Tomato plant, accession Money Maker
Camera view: vertical (180 deg); turntable rotation: 90 degrees
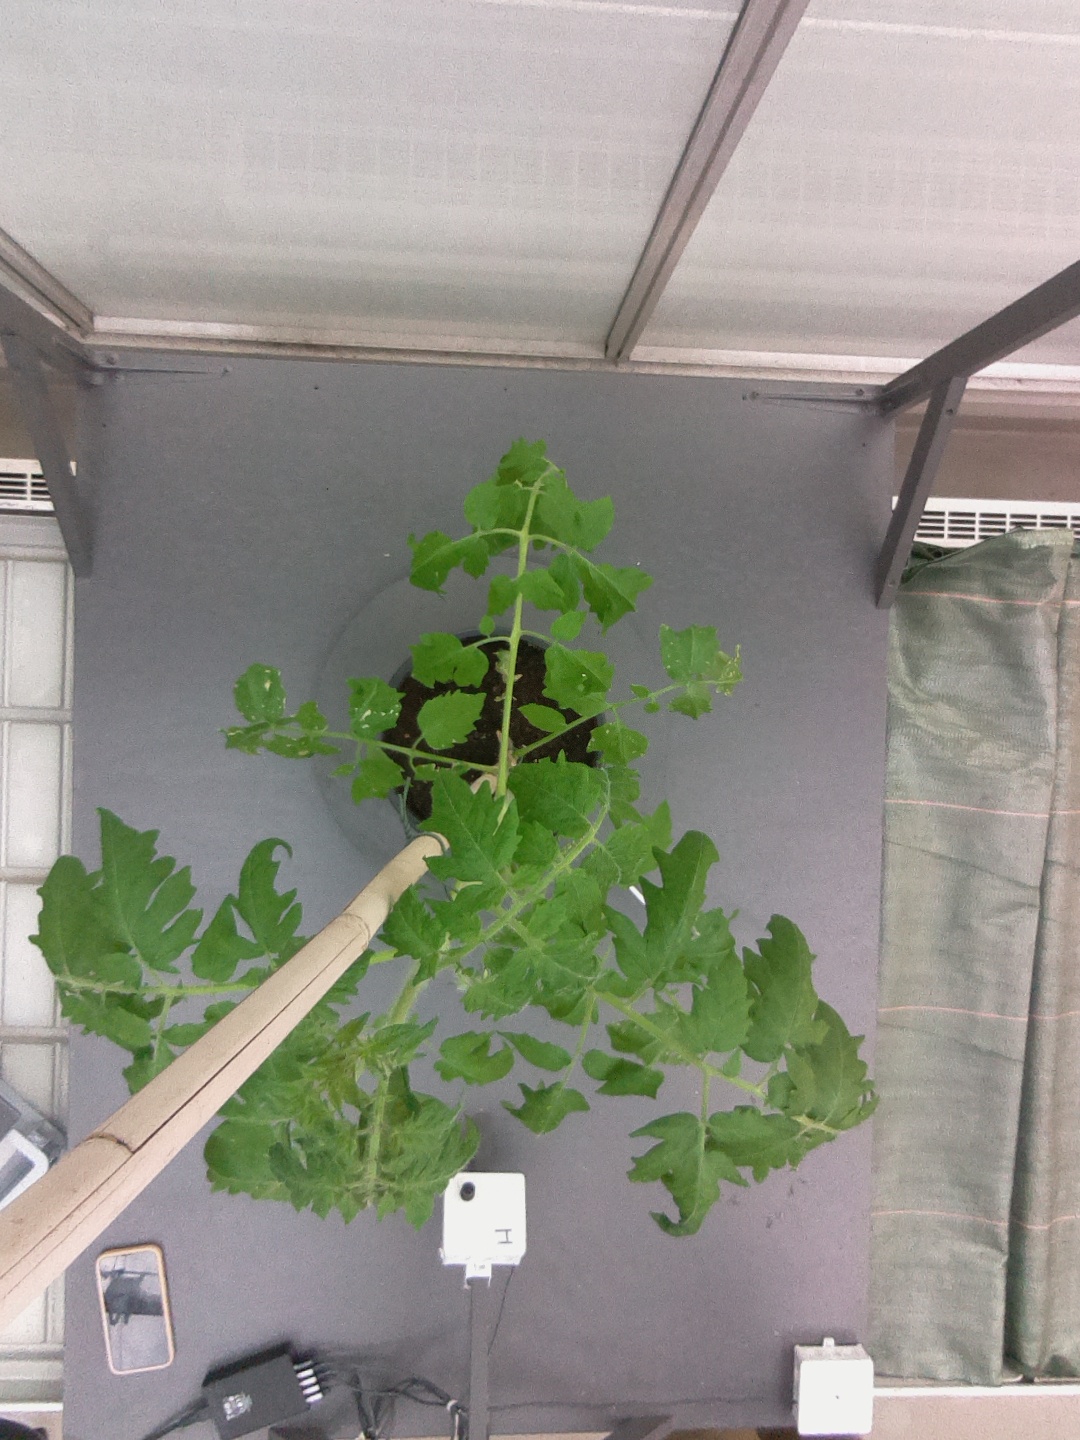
BBCH growth stage 60: First flowers open